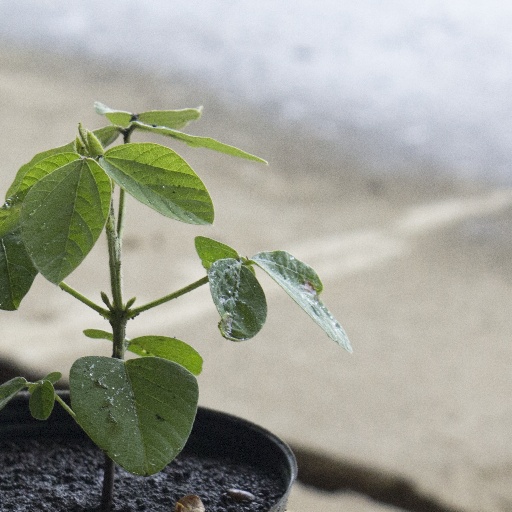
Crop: soybean